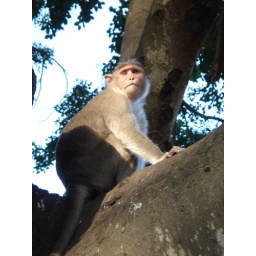
pensive monkey in a tree in the park in bangalore